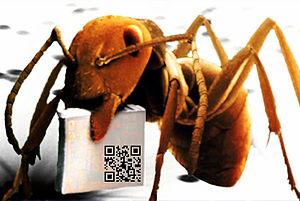
Le code QR est un type de code-barres en deux dimensions constitué de modules noirs disposés dans un carré à fond blanc. L'agencement de ces points définit l'information que contient le code.